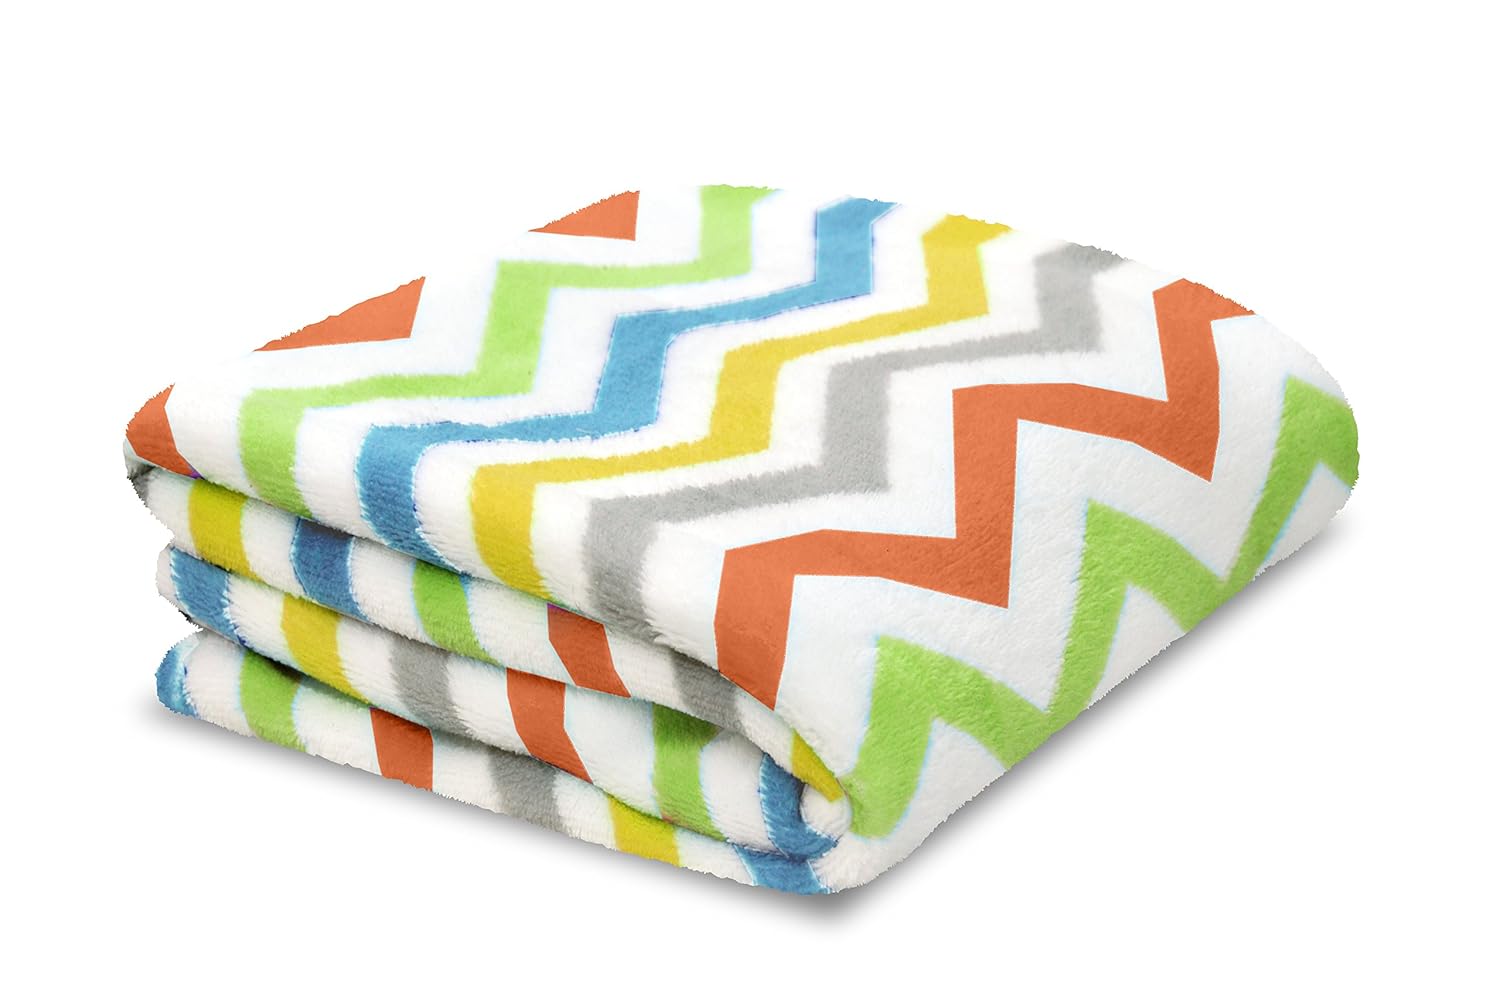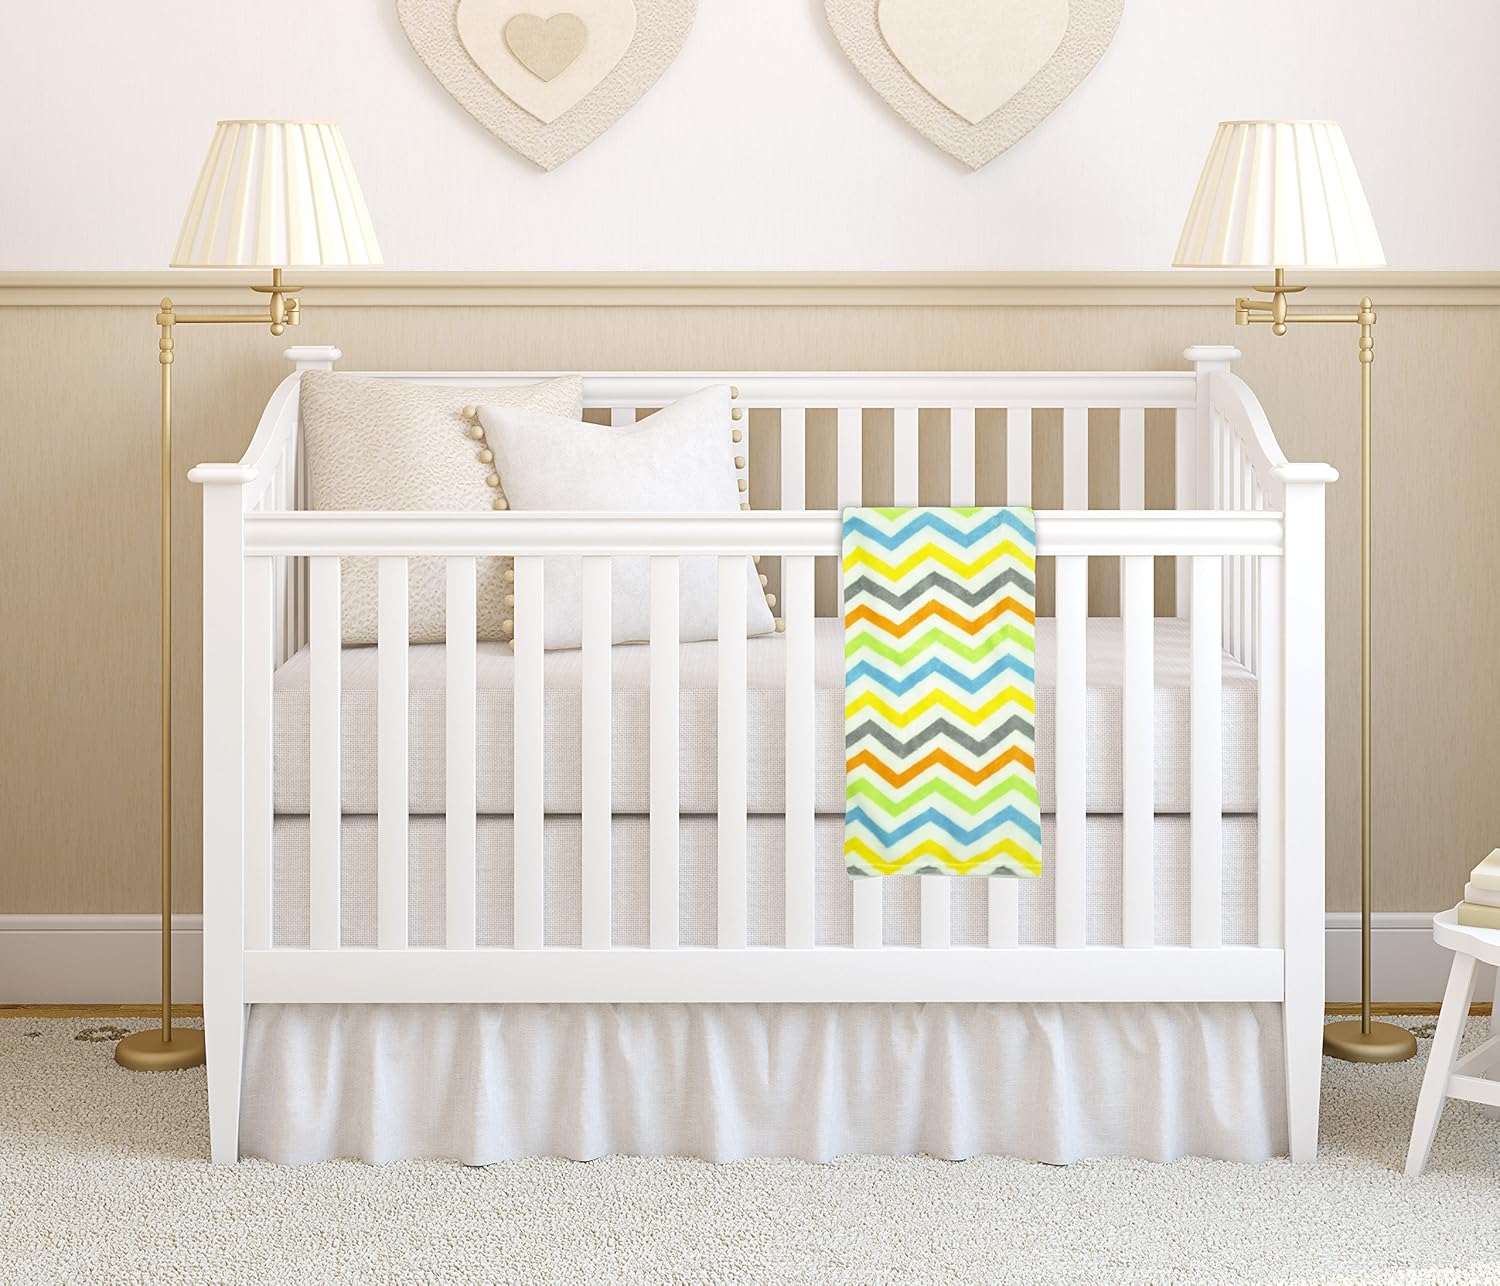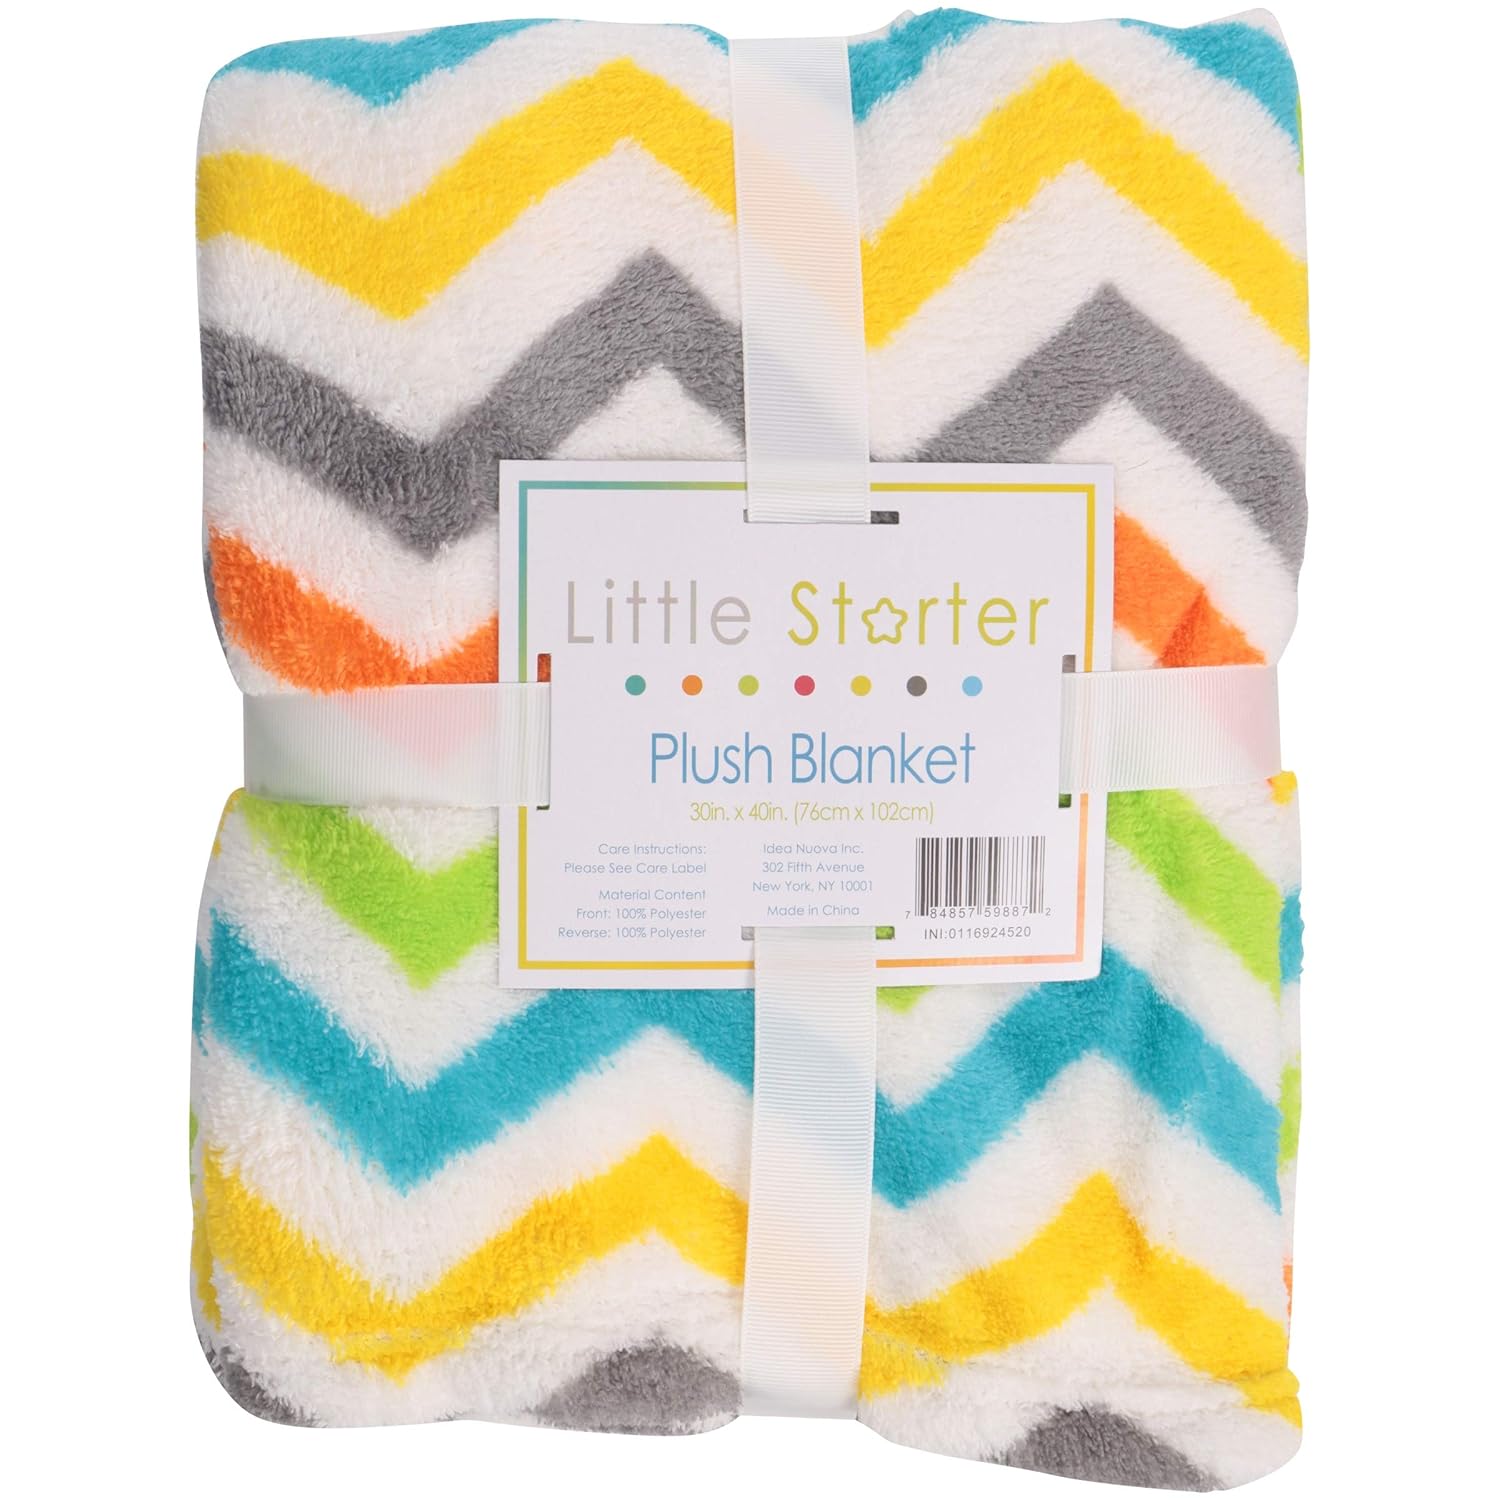
Little Starter Plush Toddler Blanket, Multi Chevron
Category: Baby
Keep your little one warm and cozy with the Little Starter Plush Toddler Blanket. It's soft and plush fabrication will keep your child warm without being too heavy. It is also lightweight making it ideal for travel and on-the-go. Available in multiple prints and colors. Machine Washable. Tumble Dry. Dimensions: 30" x 40"
Features: 100% Polyester | Part of the Little Starter collection | Lightweight and soft fabrication is perfect for keeping any toddler warm | Available in multiple colors and designs | 100% polyester - machine washable | Dimensions: 30" x 40"